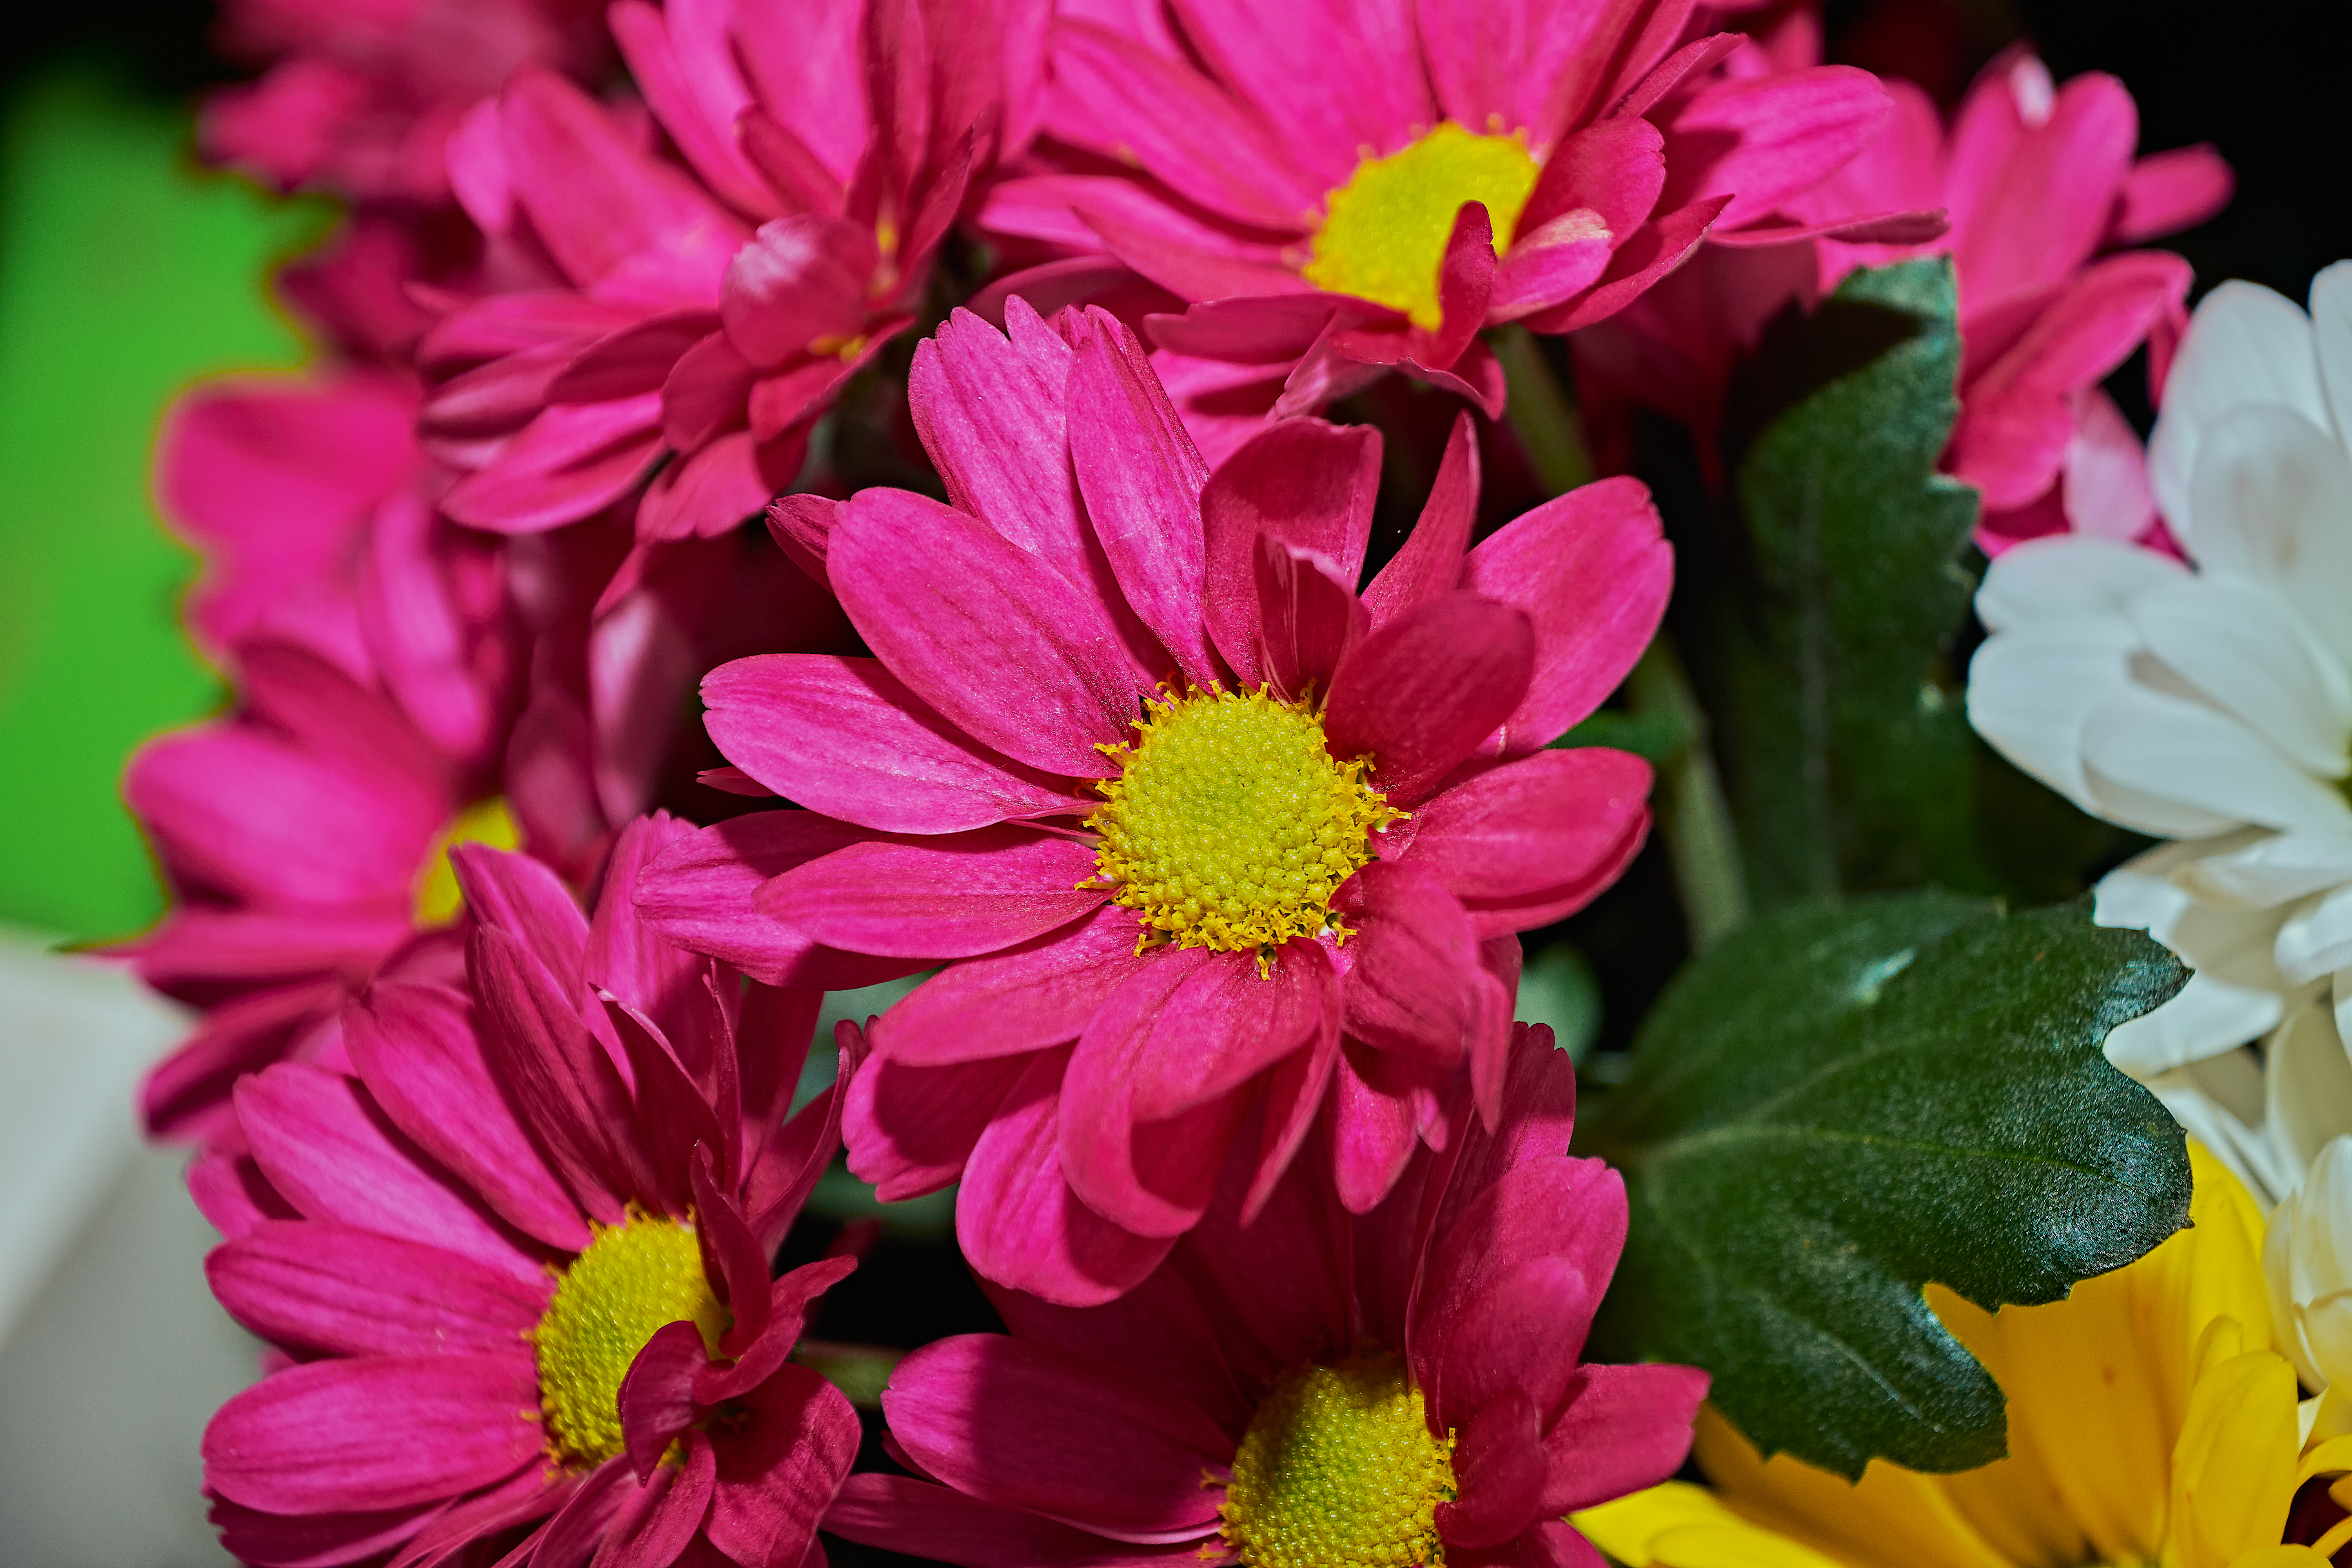
margaritas, red, flowers, garden, flower, flowering plant, petal, plant, pink, yellow, chrysanths, purple, cut flowers, magenta, bouquet, floral design, floristry, daisy family, annual plant, aster, herbaceous plant, wildflower, barberton daisy, gerbera, perennial plant